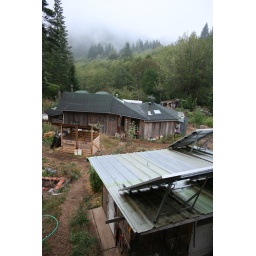
shots around the homestead: looking out my bedroom window over the power shed, kitchen, and fog.